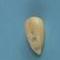
Maize quality: Good